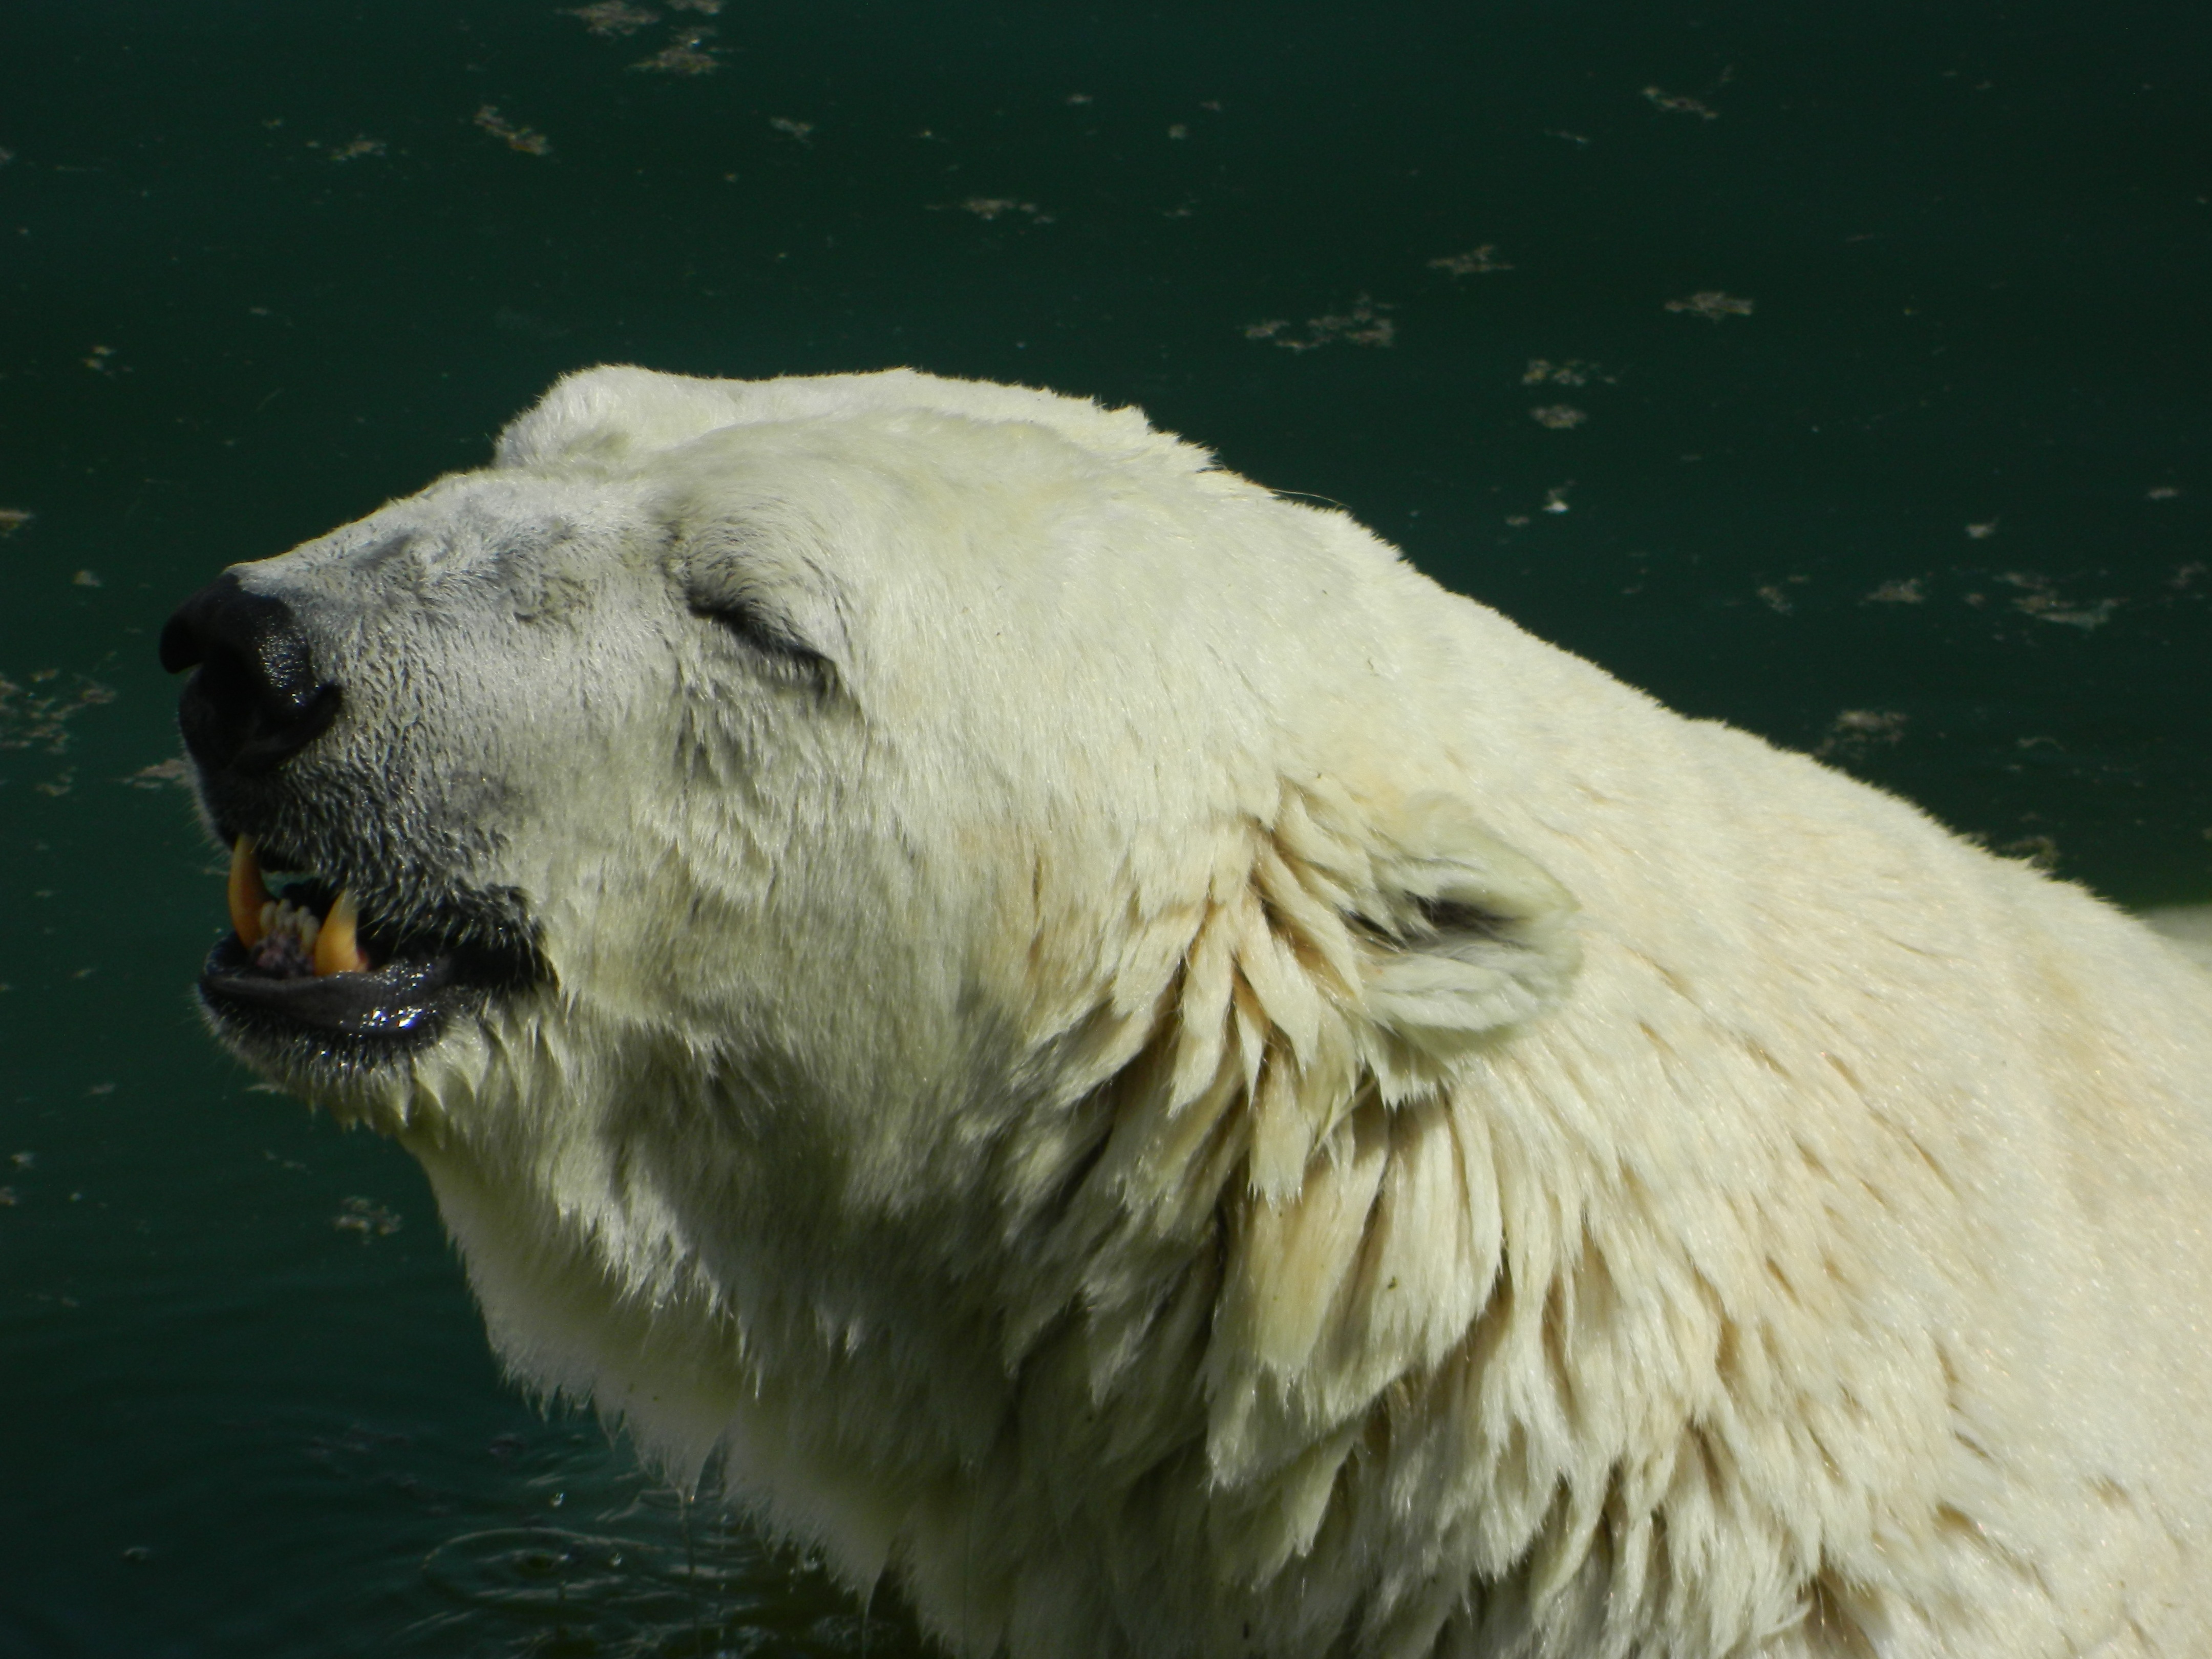
white, animal, bear, swim, zoo, mammal, arctic, fauna, polar bear, head, vertebrate, global warming, carnivoran, dog breed group, red book